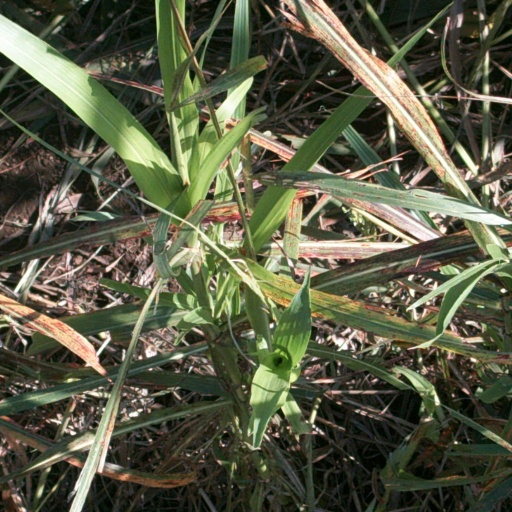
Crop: sorghum